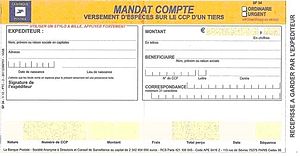
Postgiro
En fransk postcheck
Postgiro er et postalt system til overførsel af pengebeløb fra en girokonto til en anden.